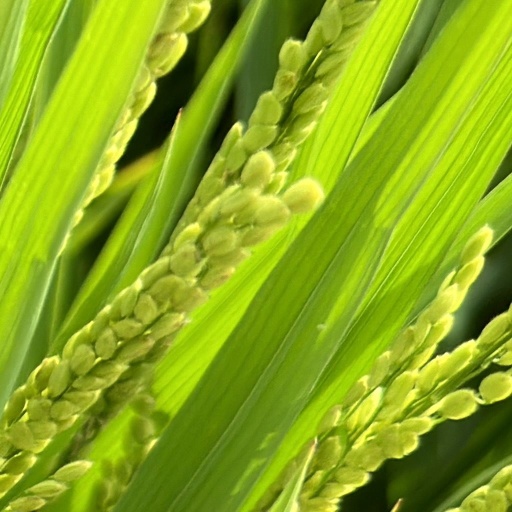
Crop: rice